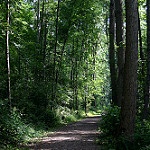
Label: forest